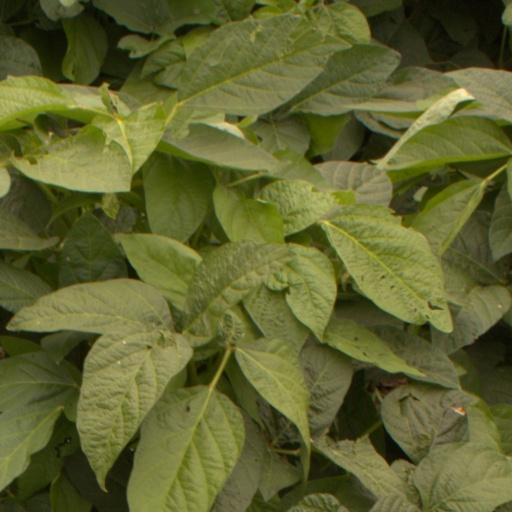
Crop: soybean